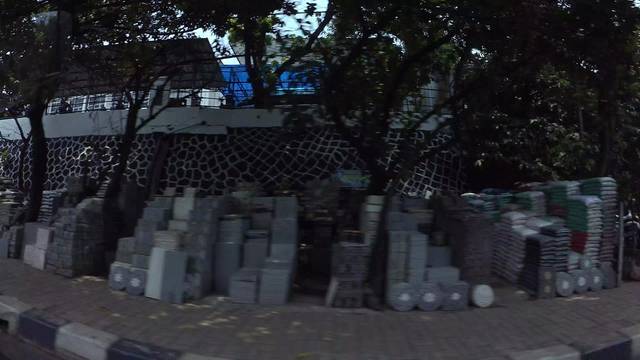
Region: Indonesia
Coordinates: -6.294, 106.824